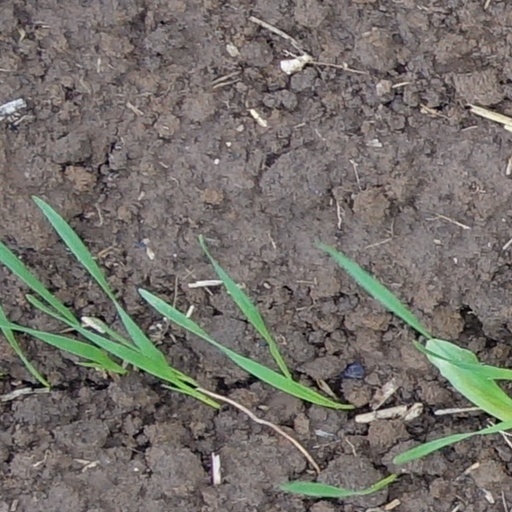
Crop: wheat